Tomb of Absalom

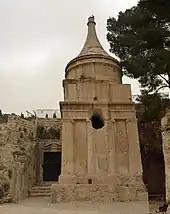
Tomb of Absalom (western facade), with the entrance to the Cave of Jehoshaphat (left) behind it

The Tomb of Absalom, also called Absalom's Pillar, is an ancient monumental rock-cut tomb with a conical roof located in the Kidron Valley in Jerusalem, a few metres from the Tomb of Zechariah and the Tomb of Benei Hezir. Although traditionally ascribed to Absalom, the rebellious son of King David of Israel, recent scholarship has dated it to the 1st century AD.